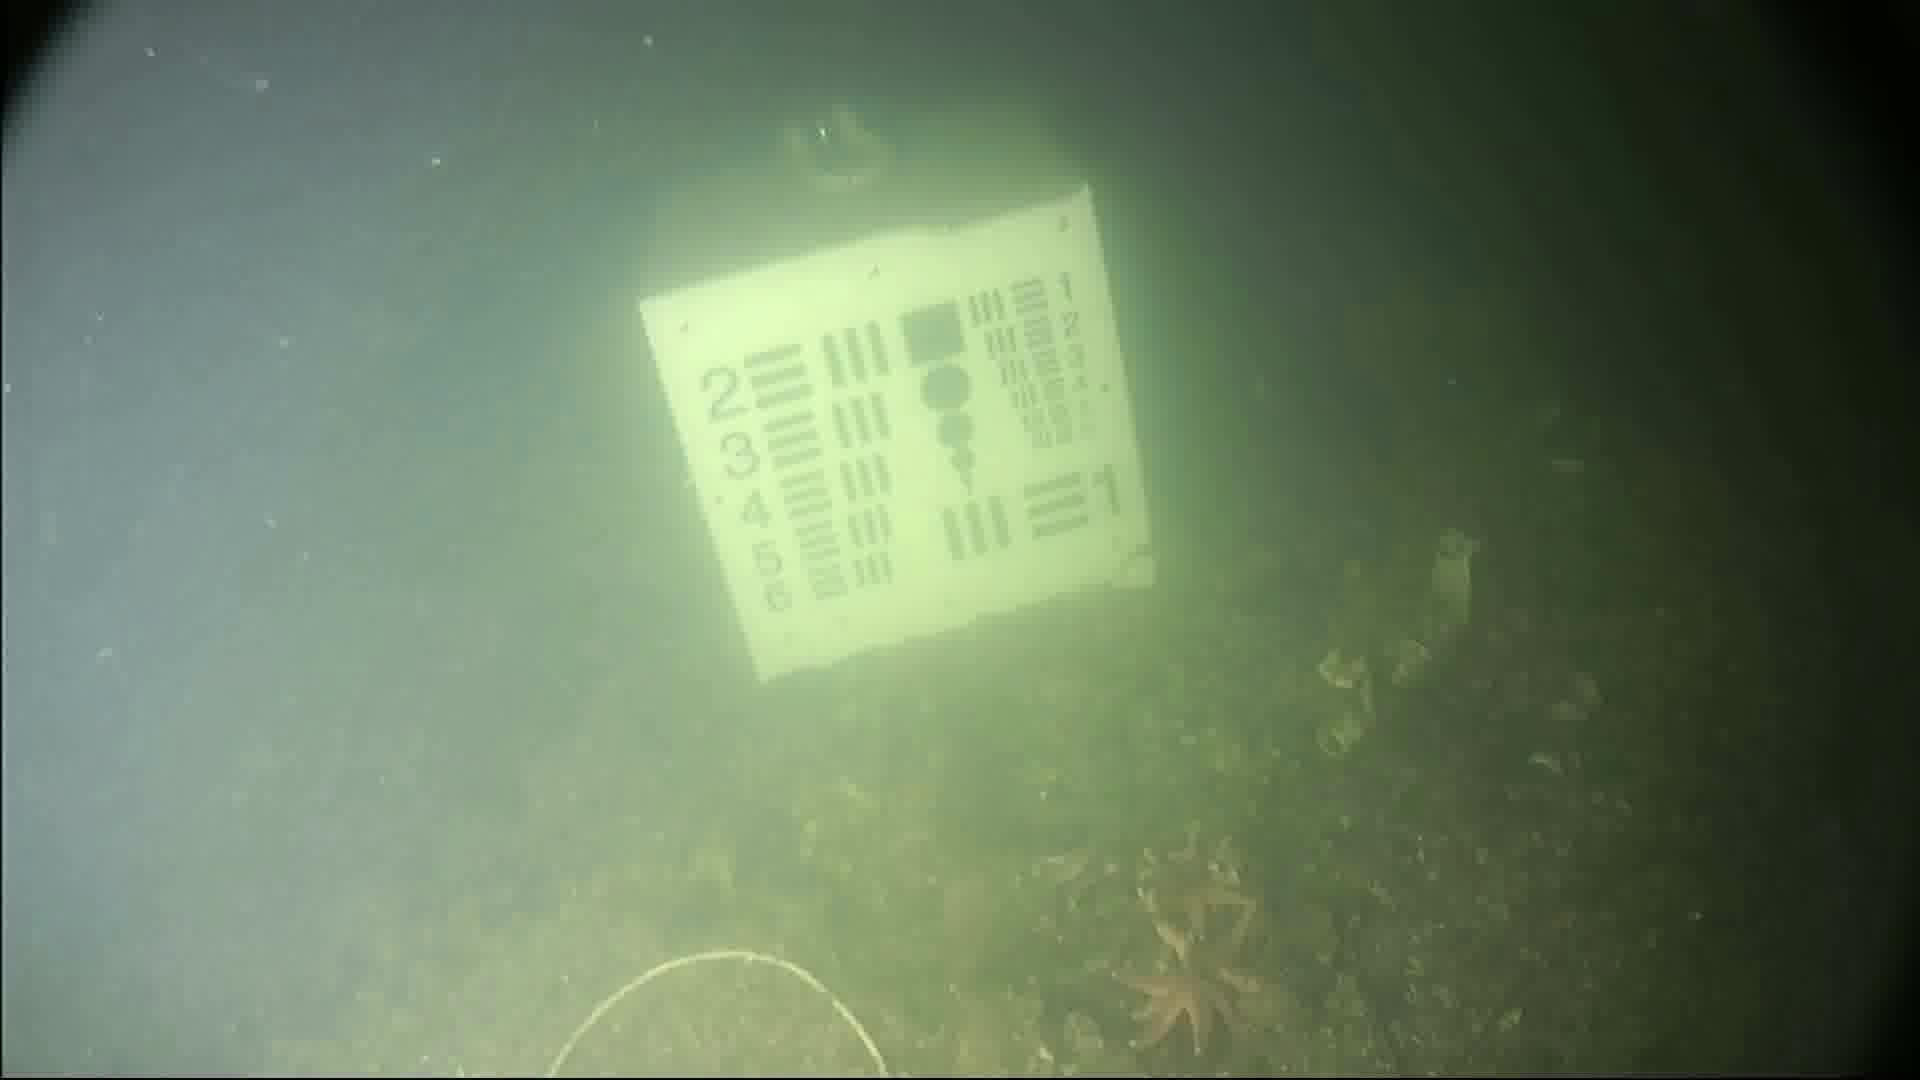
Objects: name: starfish